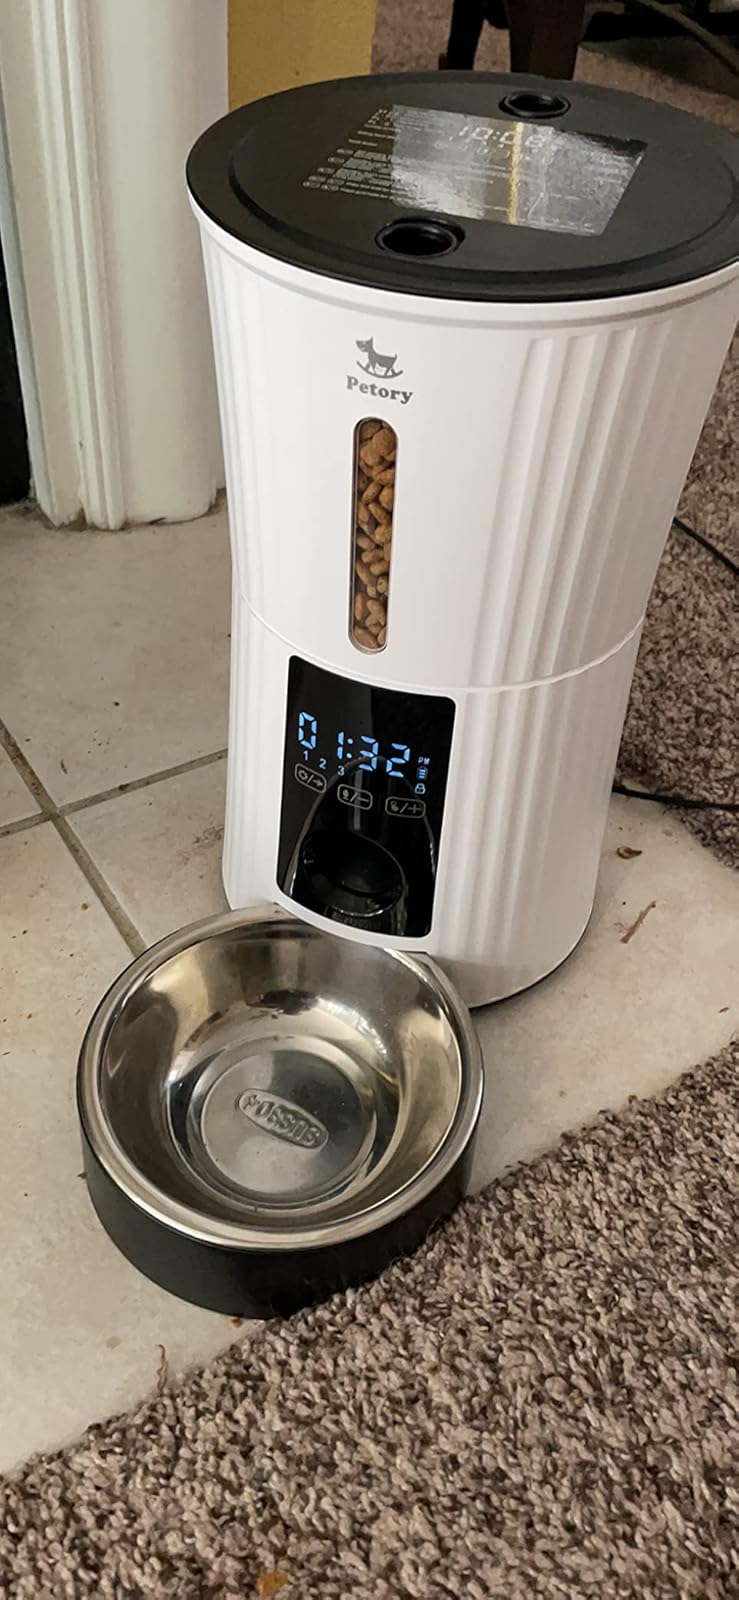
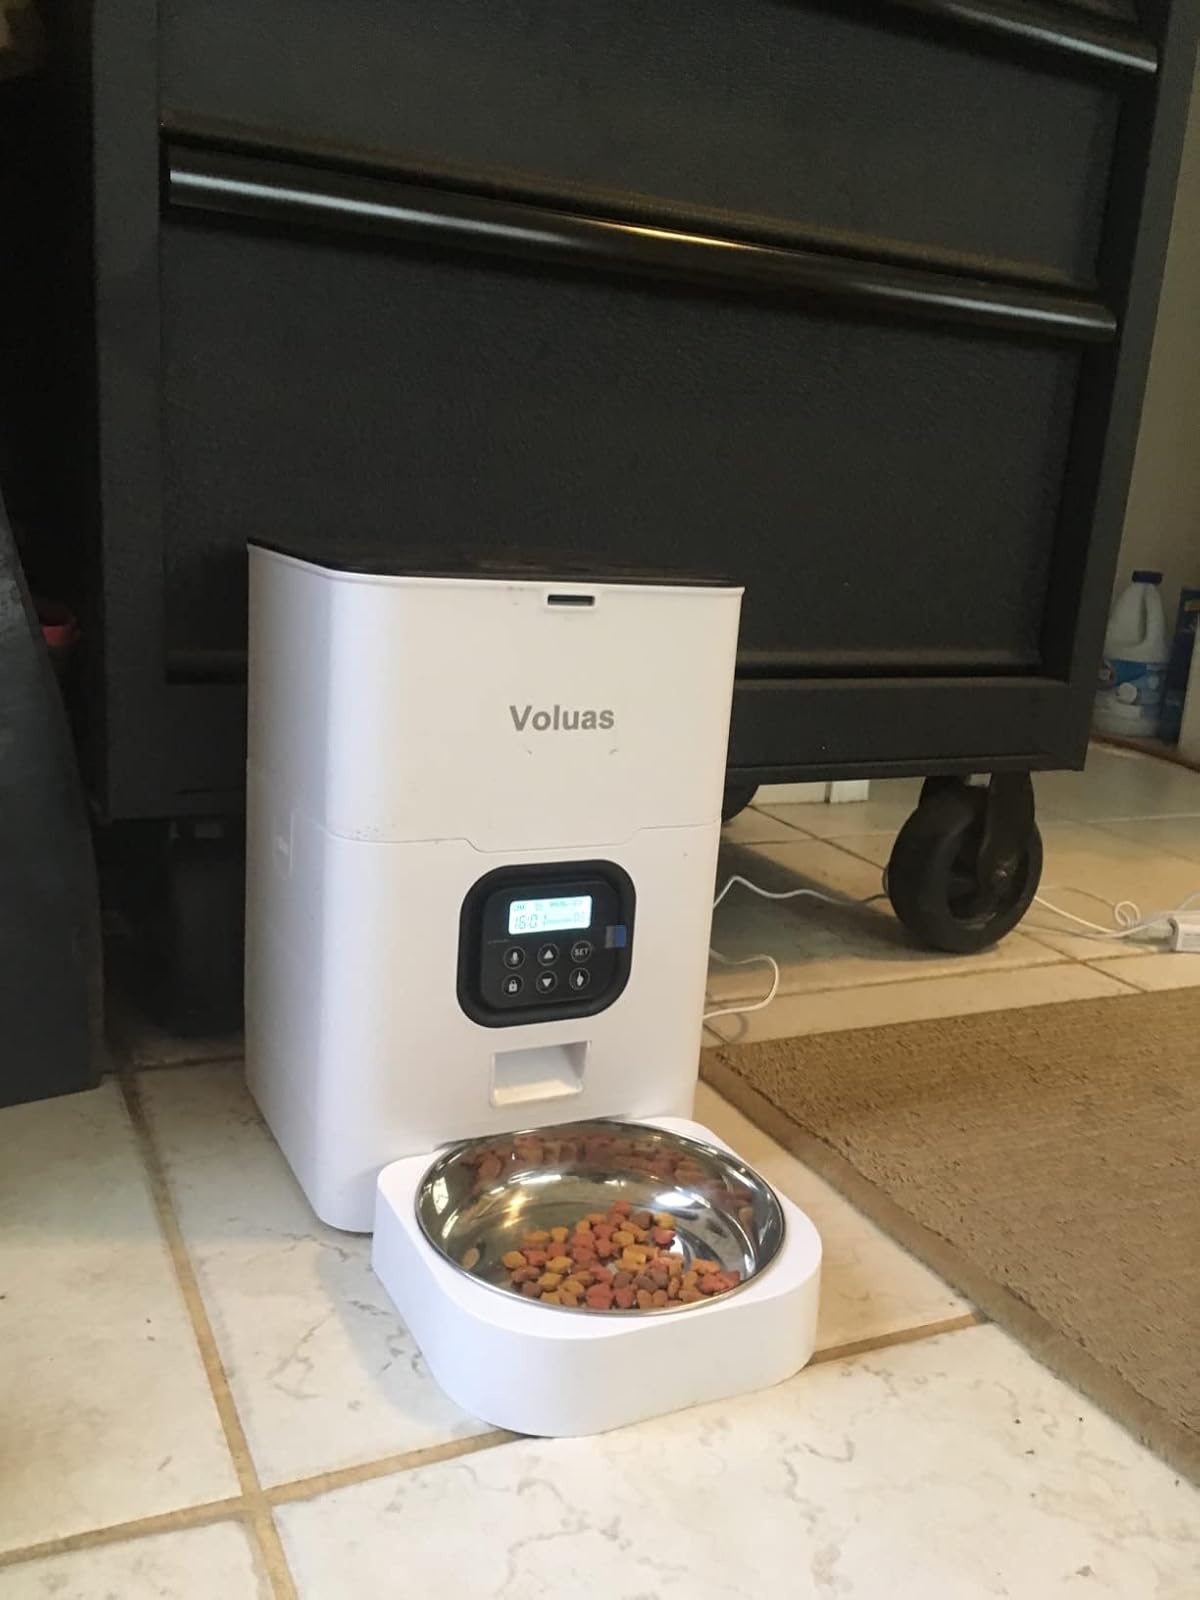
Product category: items_feeder
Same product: no